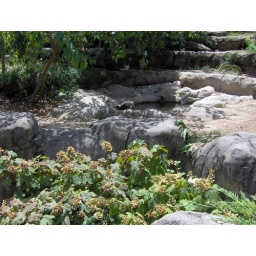
bear in water (head only shows)